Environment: real
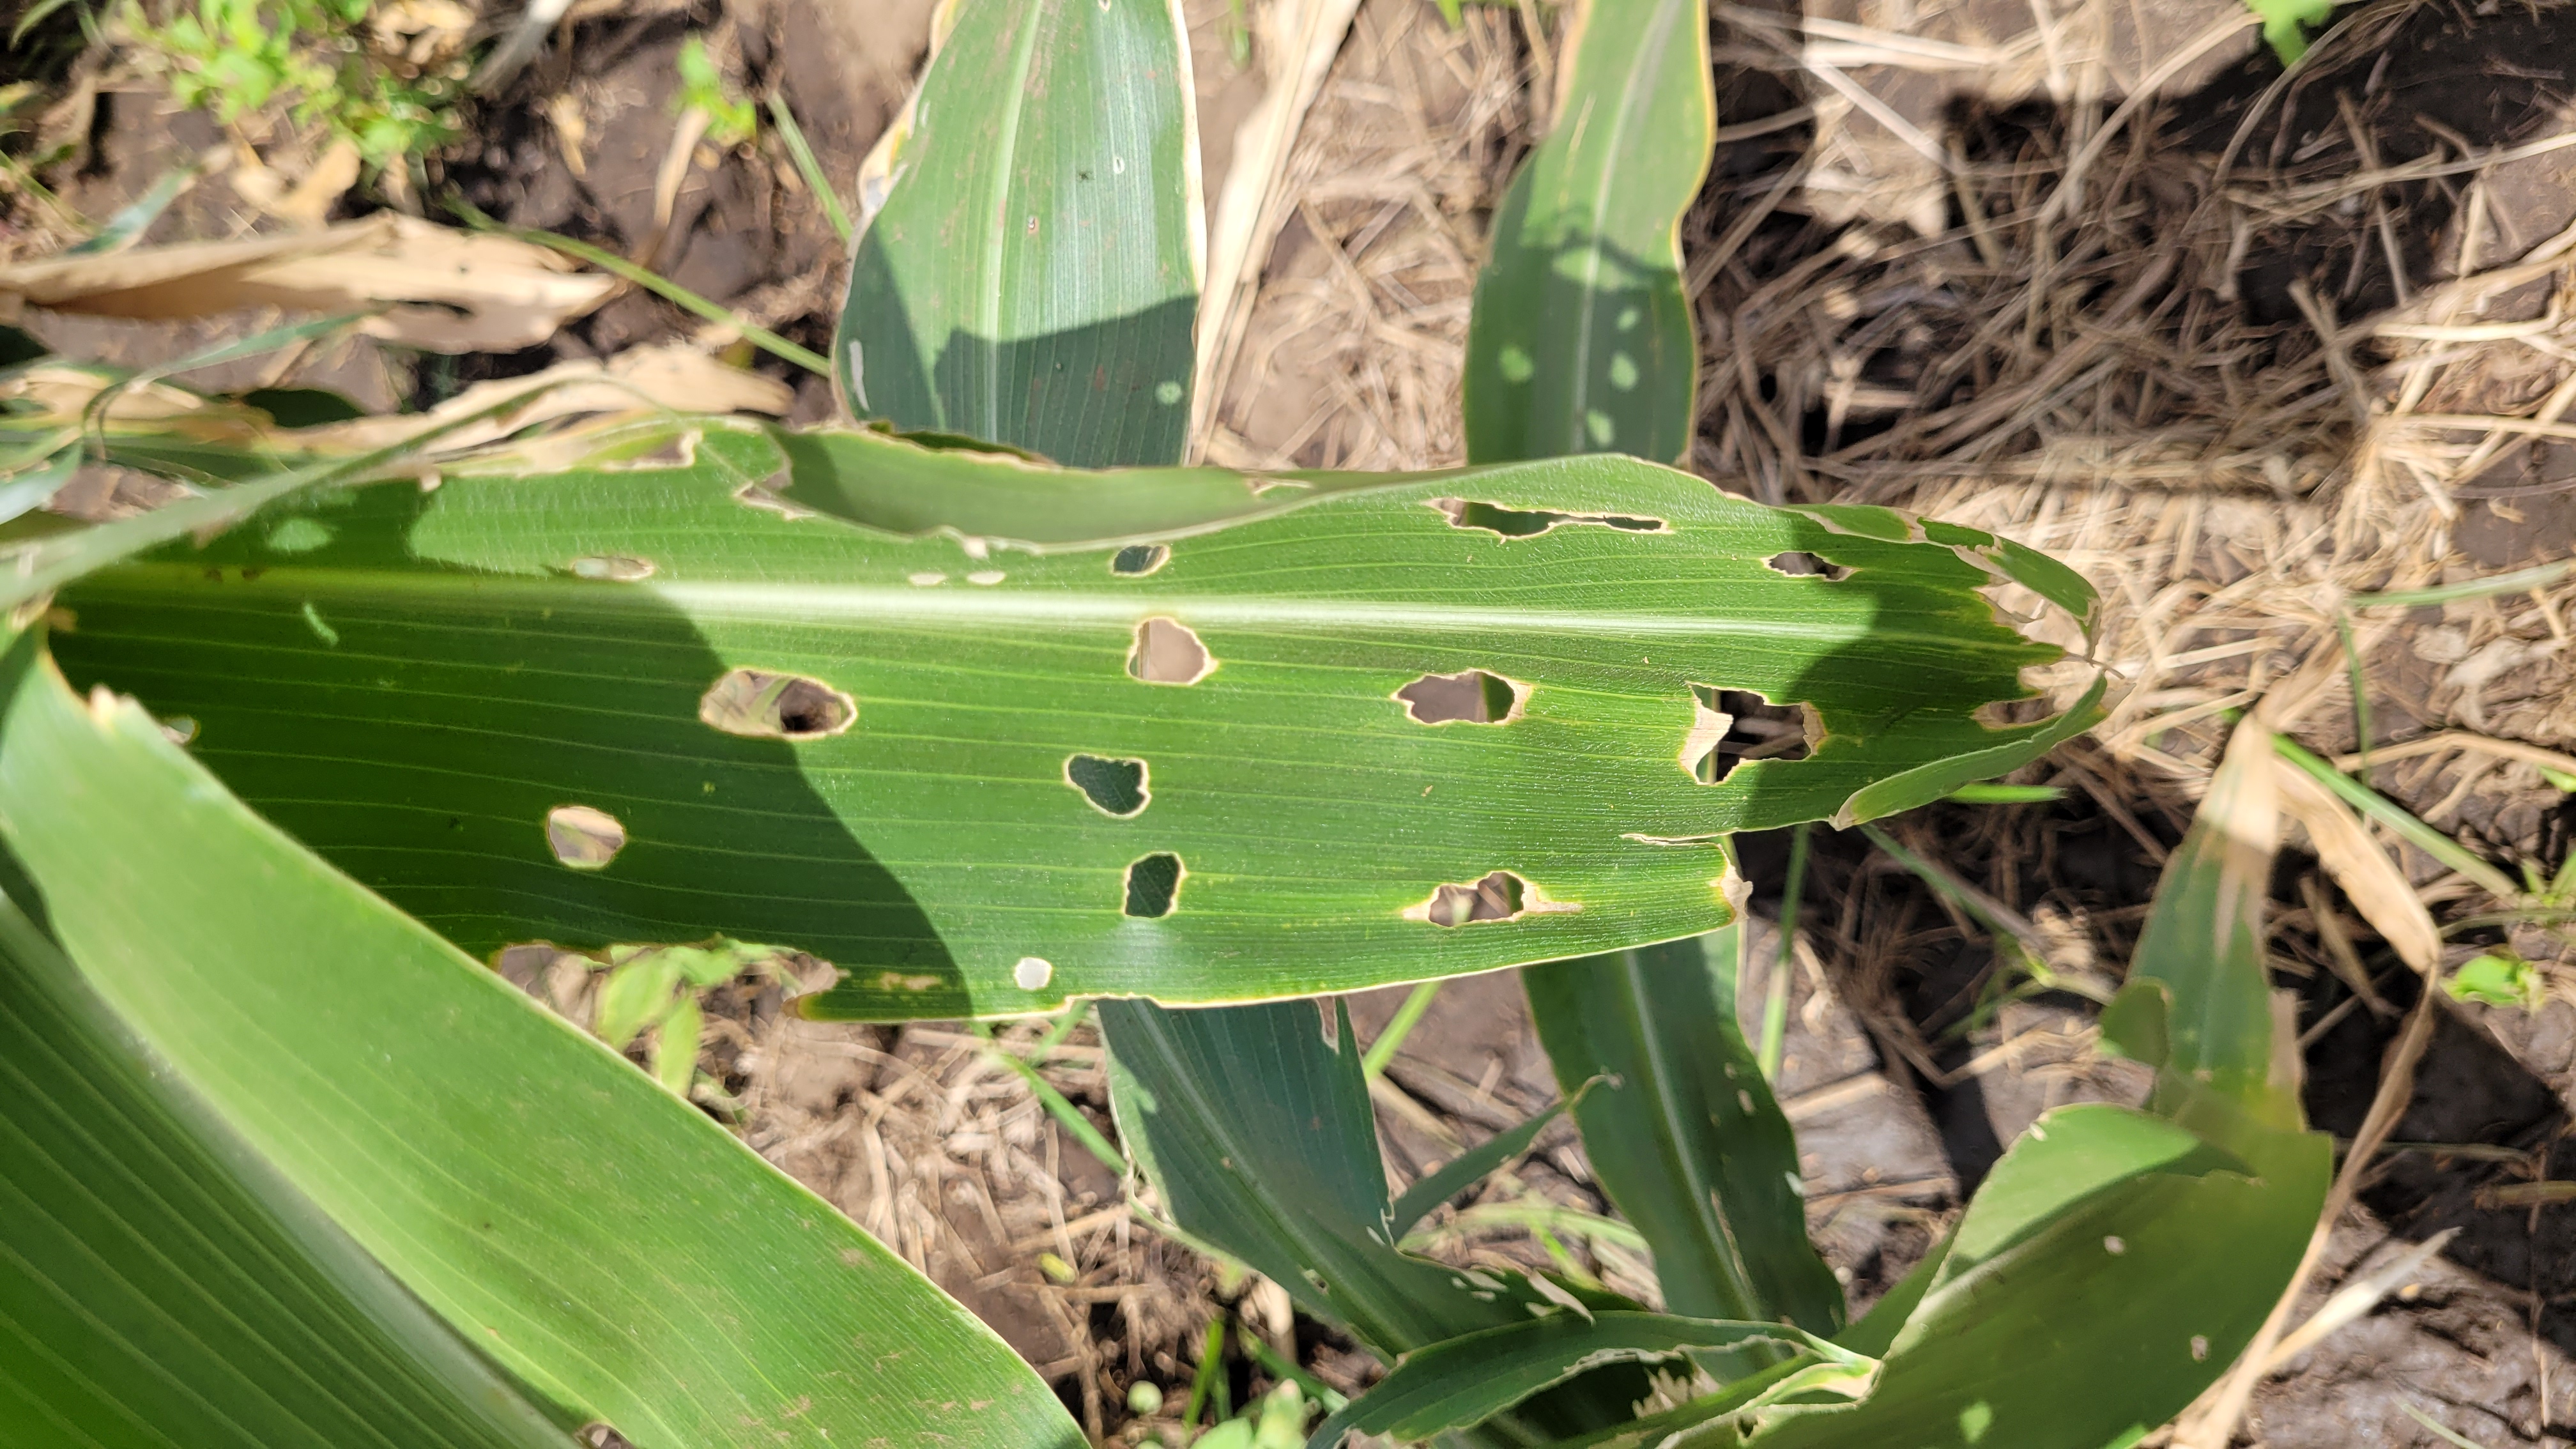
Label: fall_armyworm